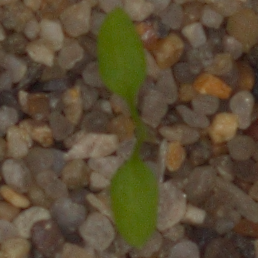
Label: common_chickweed